Maria Shriver

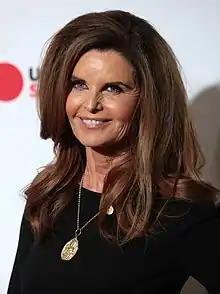
Shriver in 2018

is an American journalist, author, a member of the prominent Shriver and Kennedy families, former First Lady of California, and the founder of the nonprofit organization The Women's Alzheimer's Movement. She was married to former governor of California and actor Arnold Schwarzenegger, from whom she filed for divorce in 2011; which was finalized in 2021.